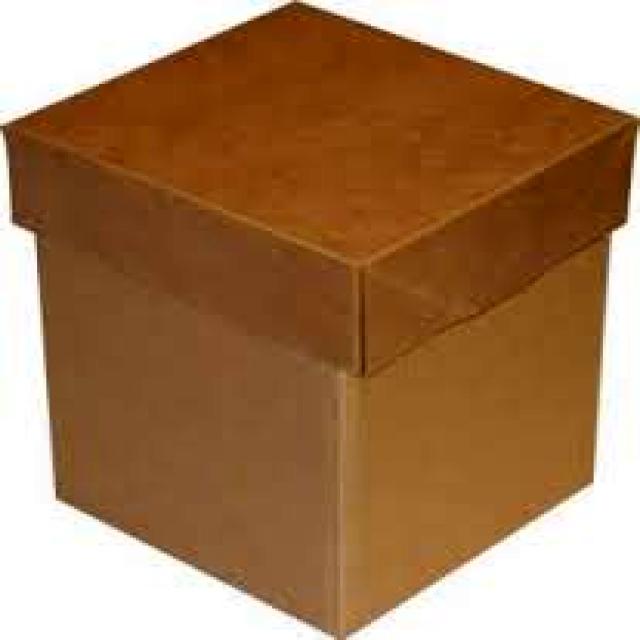
Label: Cardboard